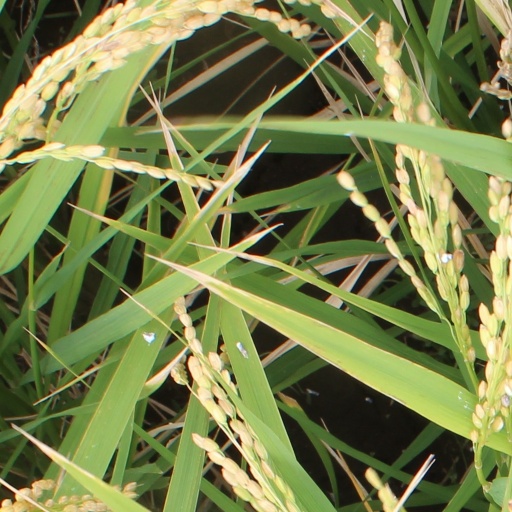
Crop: rice